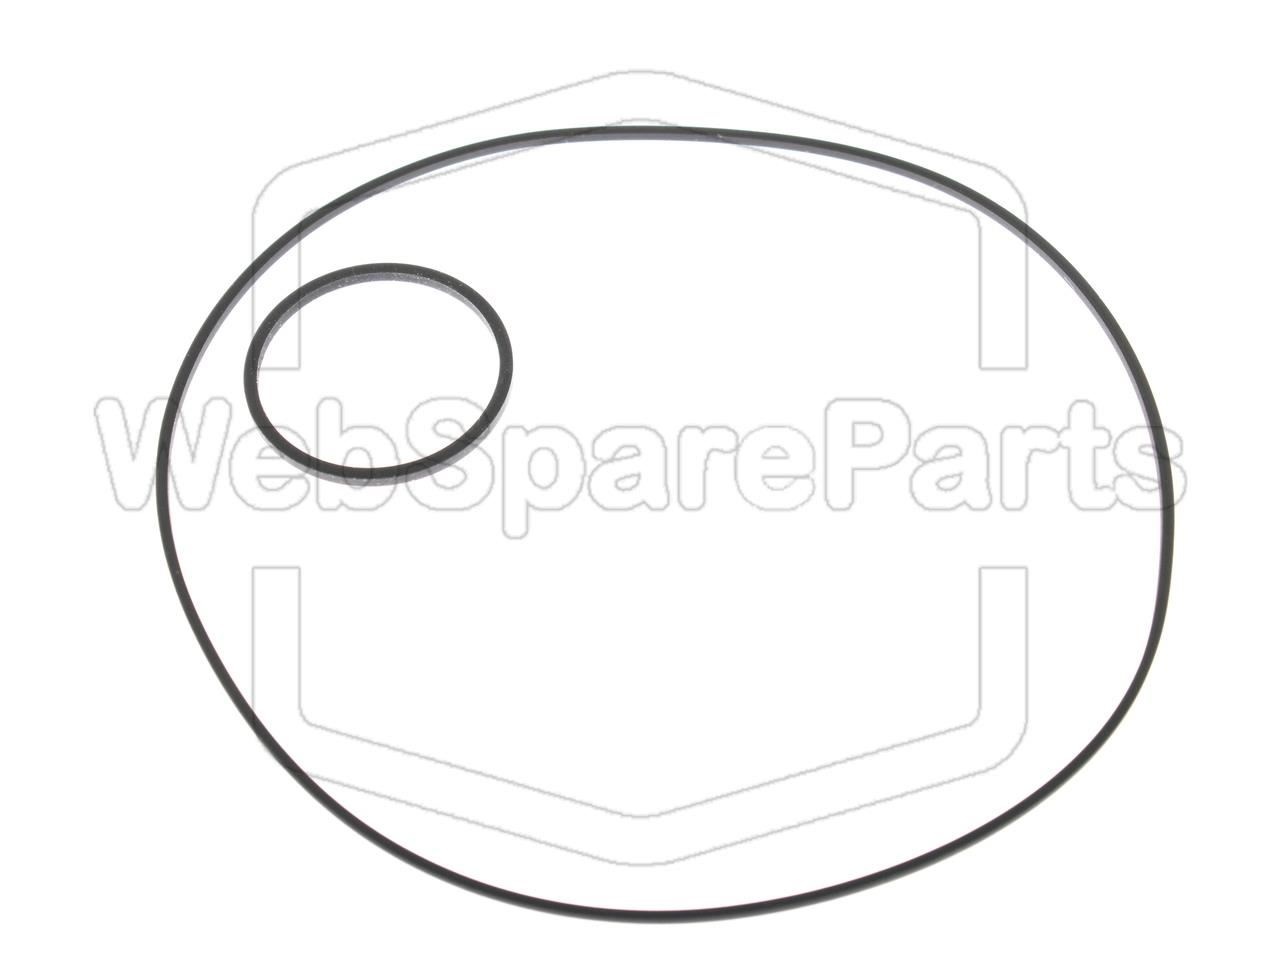
Hihnasarja auton kasettisoittimelle Philips DC520 69DC520
Sisältö: 2 neliöhihnaa --- Tärkeää: tarkista täydellinen malli ennen ostamista, mallikoodi: 69DC520.Tämä tuote ei ole alkuperäinen varaosa. Kunto: Uusi
Category: Home & Garden > Household Appliance Accessories > Vacuum Accessories > Filter Grids